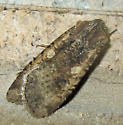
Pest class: cutworms